Barranquilla

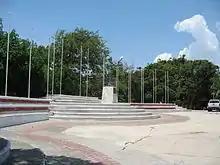
Plaza de la Paz

The paseo de Bolívar, in the heart of Barranquilla, is the most important avenue of the city and the place from which it expanded. Until the late nineteenth century it was called Calle Ancha (Broad Street), but in 1886 Mayor Antonio Abello renamed it Abello. In the early twentieth century it was located at the north end of Columbus statue, so it was called Paseo de Colón. In 1937, a plaza was built at its northern end with an equestrian statue of the Liberator Simon Bolívar, a gift from Andrés Obregón to the city in 1919, and it was renamed Paseo de Bolívar. It is the linchpin of the historic center, housing many buildings from the Republican period which are in the process of being restored.